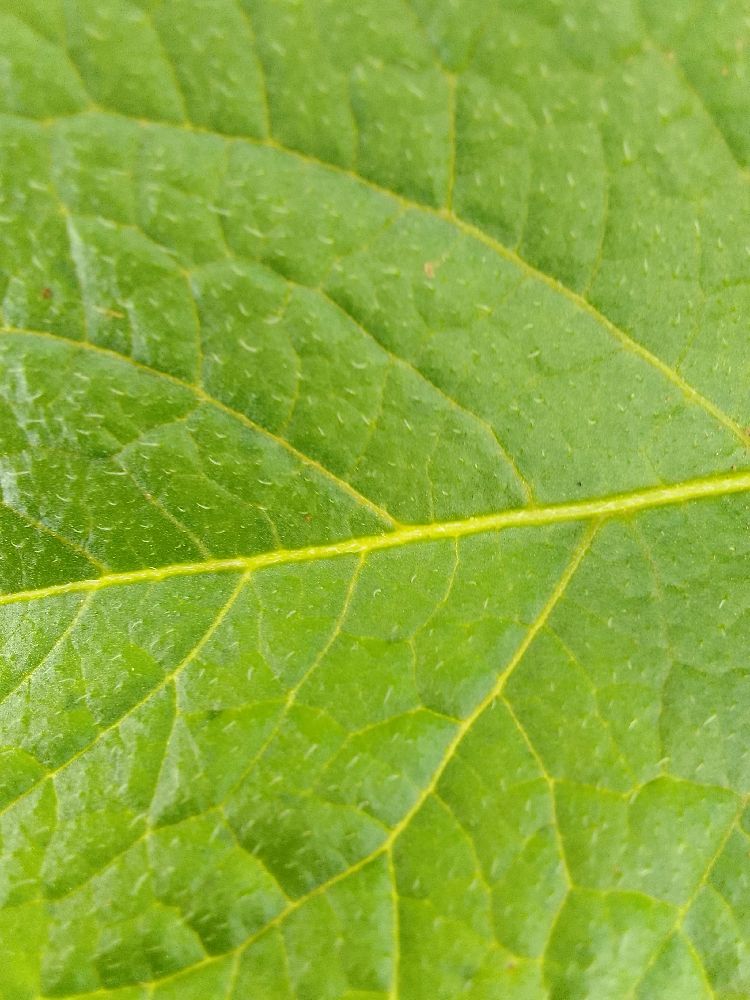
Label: Healthy